Economic history of the Philippines (1965–1986)

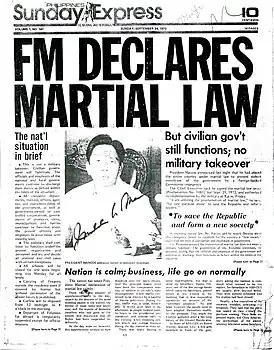
"FM Declares Martial Law"—the headline of 24 September 1972 Sunday issue of the Philippines Daily Express - the only newspaper allowed to circulate in the first few days after the declaration of Martial Law.

Marcos declared martial law in September 1972, positioned as a way of introducing stability. The business community mostly supported the move at first.